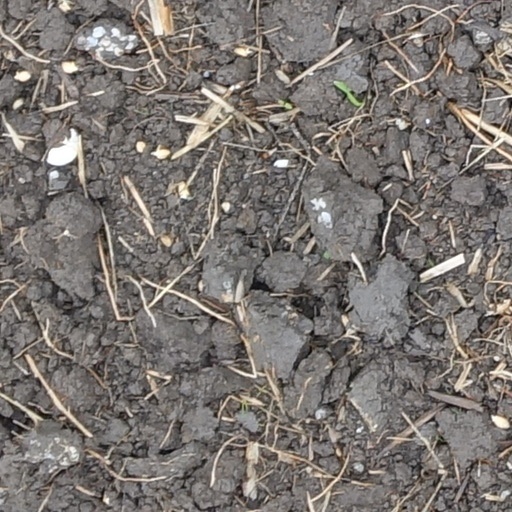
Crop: wheat